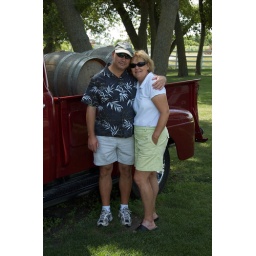
Amanda's mom and dad pose by this vintage red truck down by the winery.